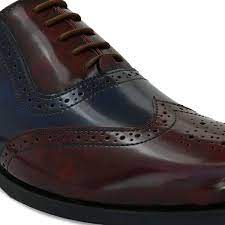
Label: Brogue